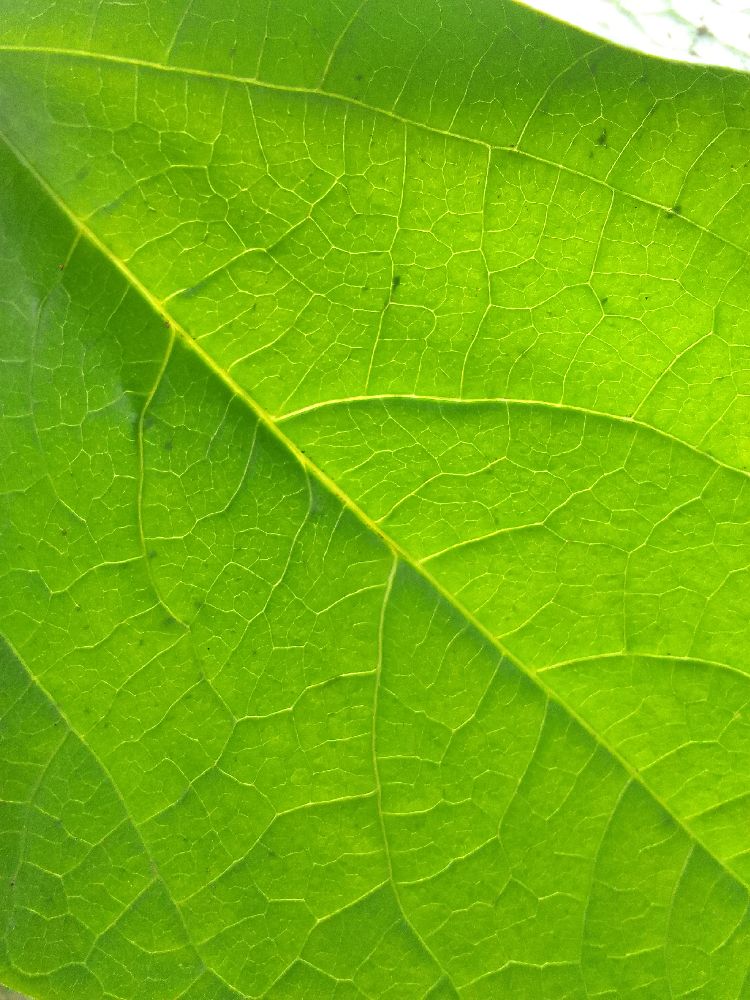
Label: healthy